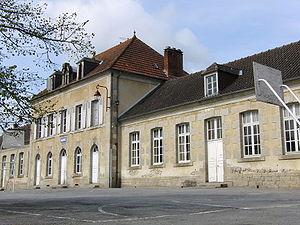
Mairie de Peyrat-la-Nonière
Peyrat-la-Nonière est une commune française située dans le département de la Creuse en région Nouvelle-Aquitaine.